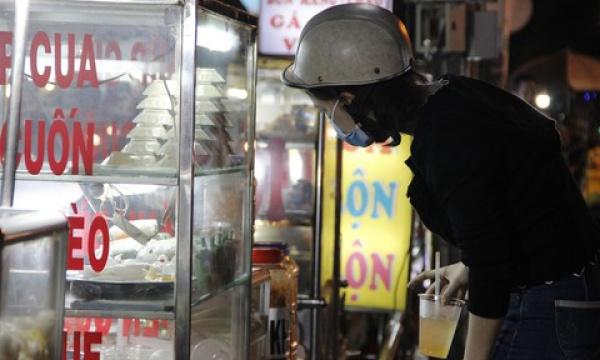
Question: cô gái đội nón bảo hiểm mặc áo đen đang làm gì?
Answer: mua đồ ăn